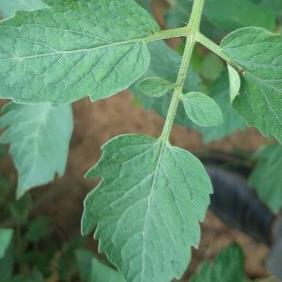
Crop: Tomato
Condition: healthy-leaf